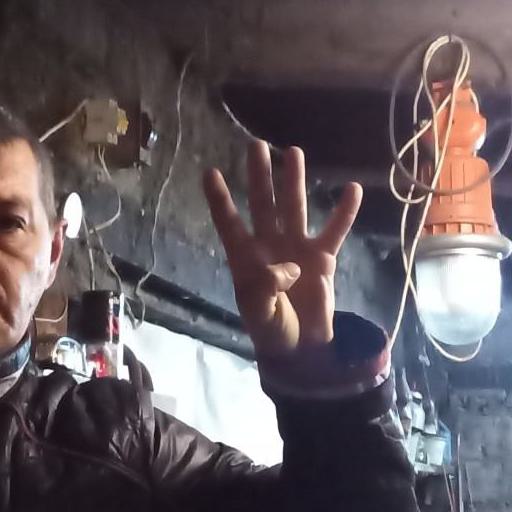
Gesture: four